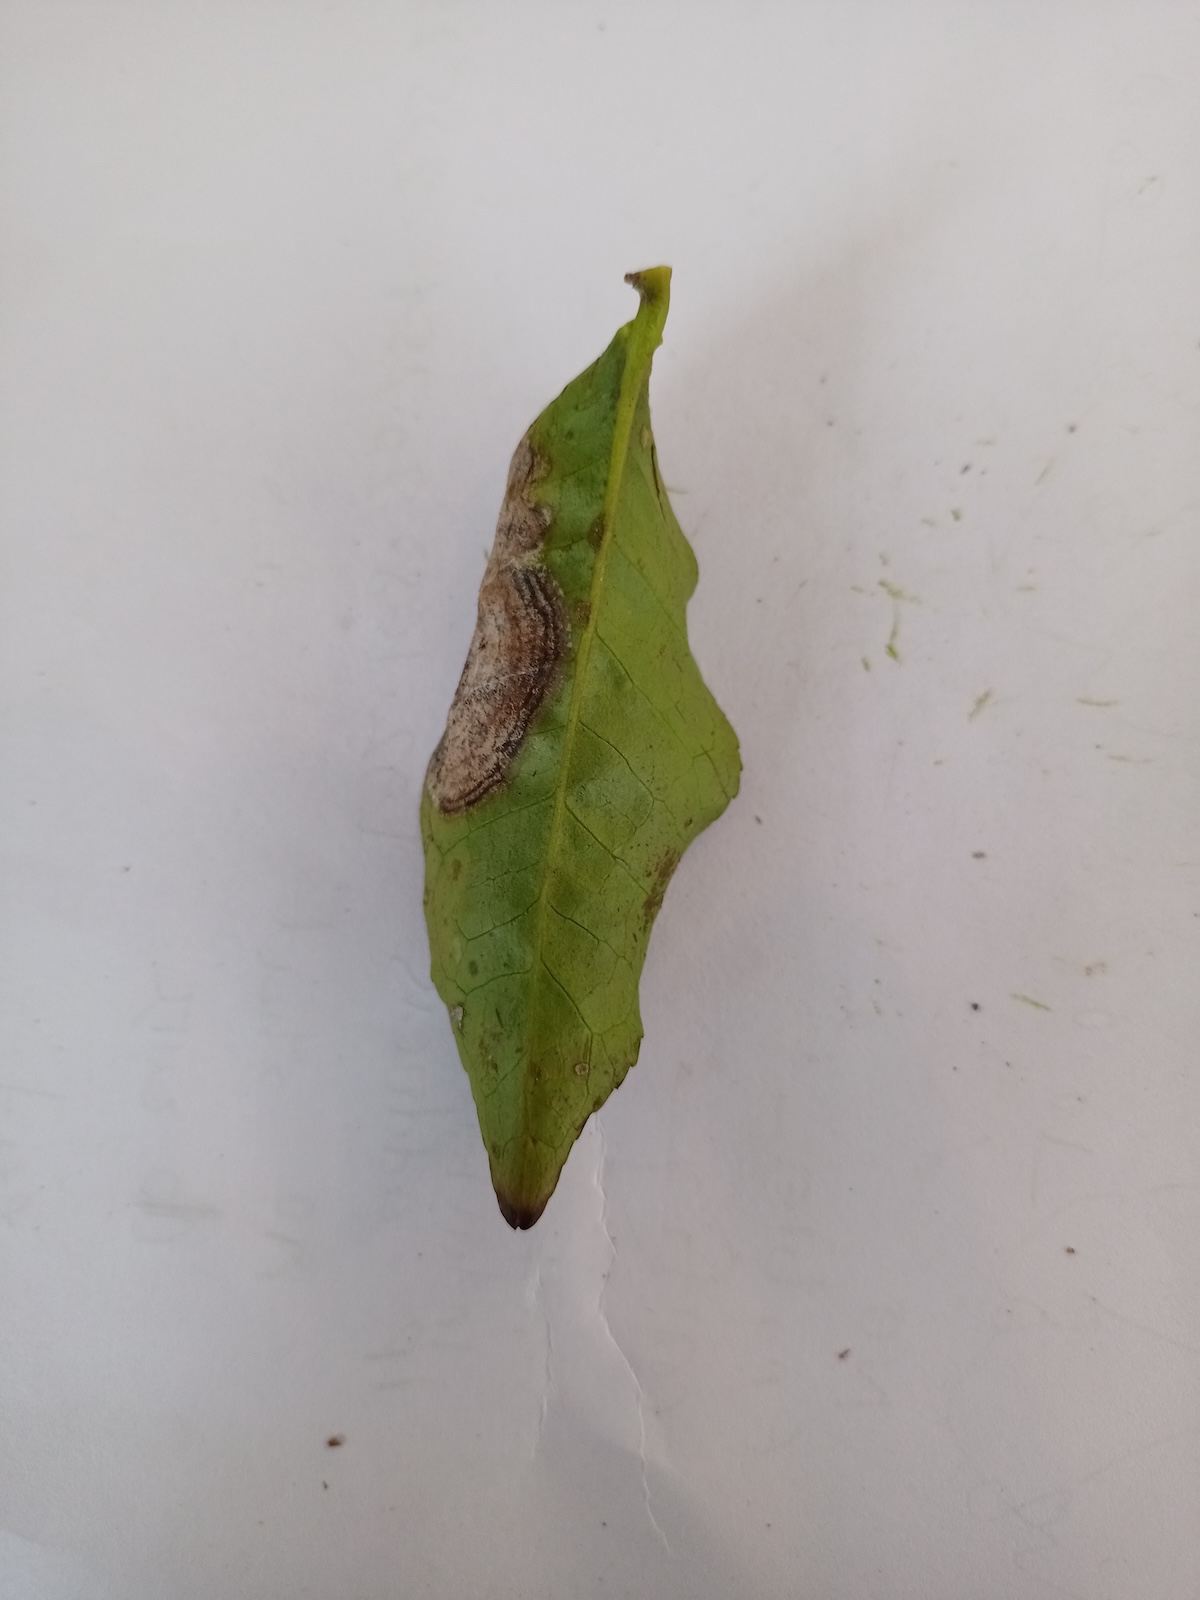
Label: Gray Blight